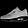
Label: Sneaker